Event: Nepal Earthquake
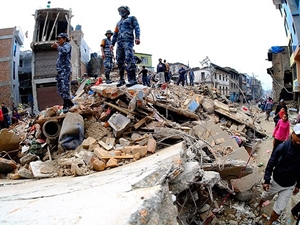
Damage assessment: damage